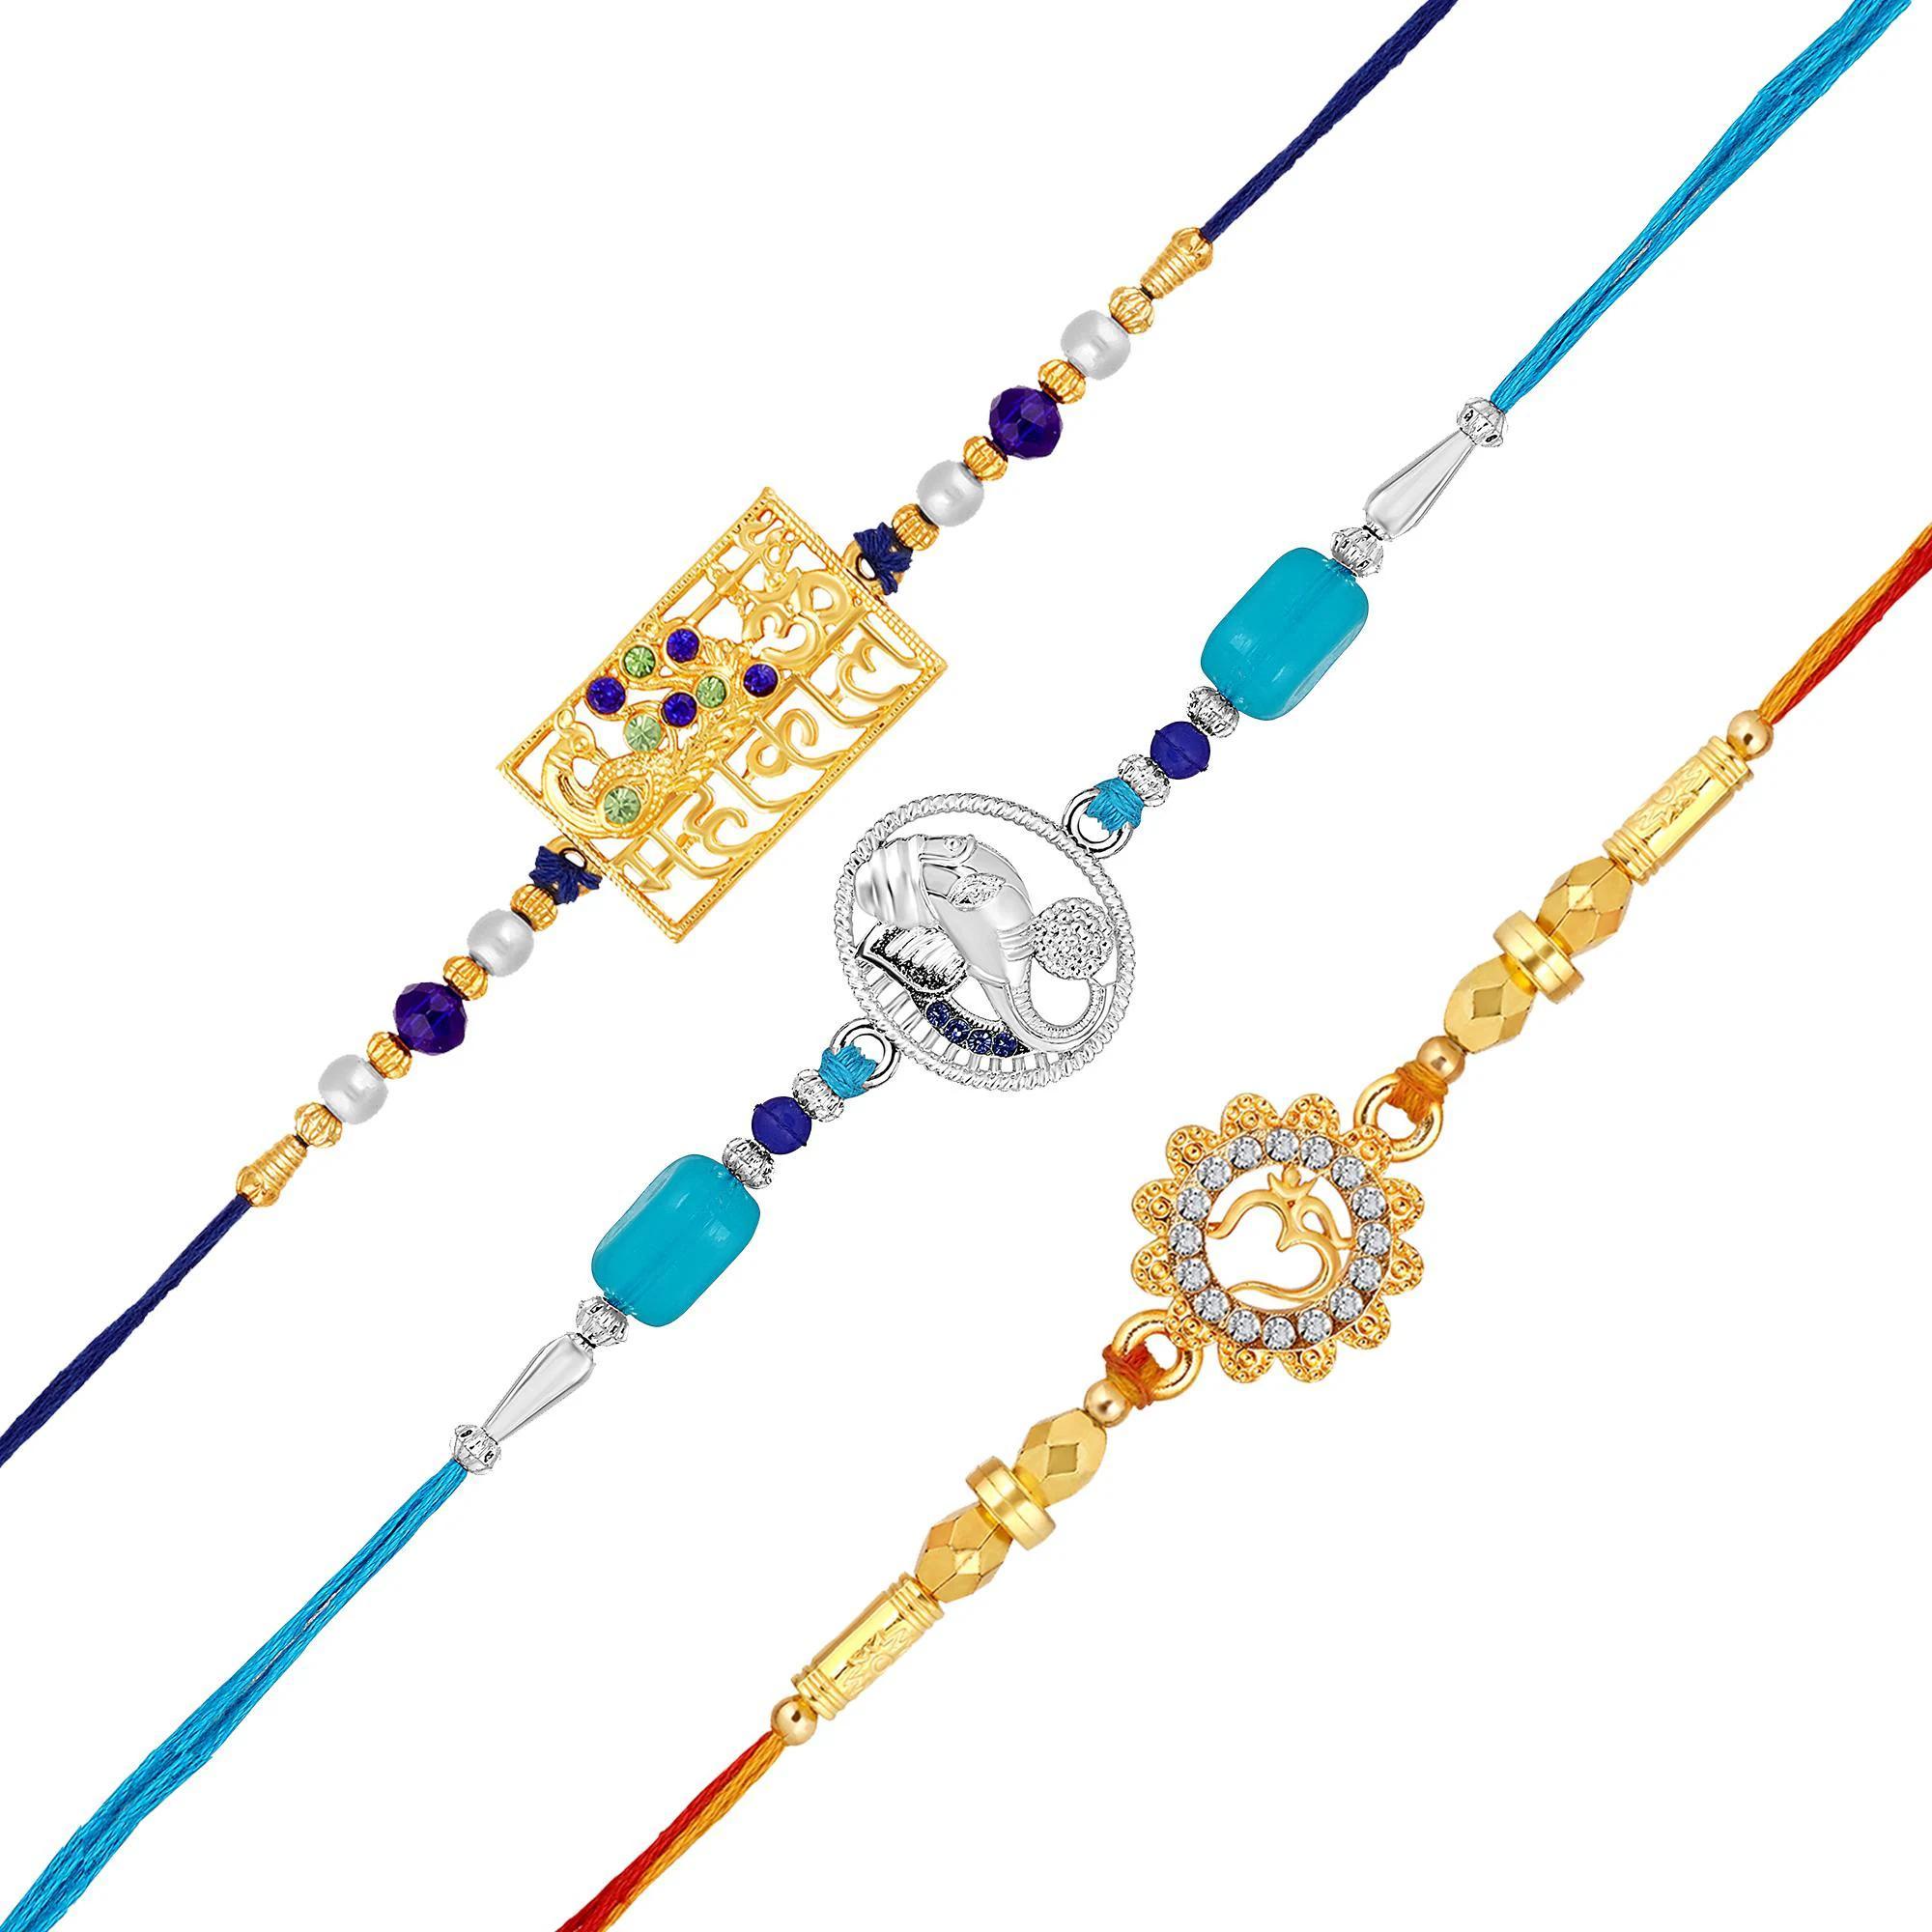
 Mahi Combo of OM, Mahakal and Ganpati Crystals Studded Rakhi for Brother, Bhai, Bro (RCO1105737M)
Type: Rakhis
Brand: Mahi
Price: Rs. 339
 Celebrate Raksha Bandhan with our exquisitely crafted Rakhi, designed to strengthen the bond between siblings. This traditional Rakhi features intricate beadwork and durable thread, ensuring it stands the test of time. Handmade with care, each Rakhi is a unique and meaningful gift for your brother. Each Rakhi carries heartfelt blessings and good wishes for your brother's well-being and success. Celebrates the bond of love and protection between siblings, a cherished tradition in Indian culture.
Features: The Rakhi is adorned with vibrant colors and attractive embellishments that add a touch of elegance to the celebration.,Content in Box : 3 Rakhi's ; Cultural Significance: This beautiful Rakhi will acknowledge your love for Your Brother with the promise that your bond with him will grow stronger as time goes on.,Vibrant Colors: Adding bright and playful colors to the celebration will make it stand out and make it more enjoyable. This Rakhi Combo comes with a Small Rakhi Greeting Card along with a few grams of Roli & Chawal,Celebrate the bond of love and protection with our exquisite Rakhis. Share the joy of Raksha Bandhan Festival with this beautiful Rakhi, a token of love, protection and blessings.,Adjustable Size and Easy to tie: Designed to fit wrists of all sizes. It is simple and easy to tie the Rakhi securely and effortlessly.
Included: 3 Rakhis